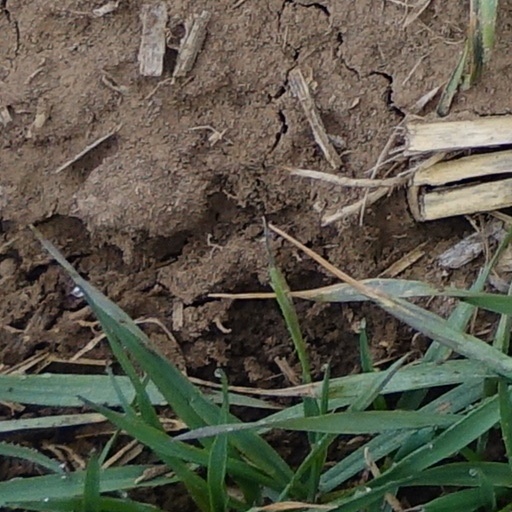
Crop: wheat